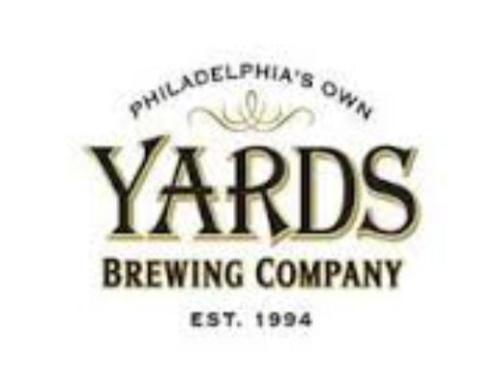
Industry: Others